Tithes in Judaism

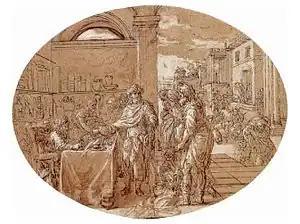
"Tithing in the Temple" by Pierre Monier

The "first tithe" is the gift of one tenth of the remaining agricultural produce to the Levite after removing from the produce for gift of "terumah" to the priests). Historically, during the First Temple period, the first tithe was given to the Levites. Approximately at the beginning of the Second Temple construction, Ezra and his Beth din implemented giving it to the kohanim.